John Breckinridge (U.S. Attorney General)

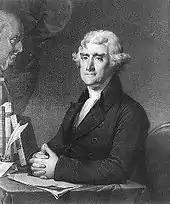
Thomas Jefferson composed the original Kentucky Resolutions.

Letters between Nicholas and Jefferson indicate a different series of events. In a letter dated October 4, 1798, Nicholas informed Jefferson that he had given "a copy of the resolutions you sent me" to Breckinridge, who would introduce them in Kentucky. The letter also indicated that this was a deviation from the original plan to deliver the draft to a legislator in North Carolina for introduction in the legislature there. Nicholas felt that recipient was too closely associated with Jefferson, risking his being discovered as the resolutions' author. According to Nicholas, Breckinridge wanted to discuss the draft with Jefferson, but Nicholas advised against the meeting, fearing it could implicate Jefferson. A subsequent letter from Jefferson expressed his approval of Nicholas' actions. Lowell Harrison notes that after Breckinridge left Virginia, his contacts with Jefferson were few until his election to the Senate in 1801. Harrison considered it unlikely that Jefferson was mistaken about a meeting between the two to discuss a matter as important as the resolutions, positing that Jefferson may have met separately with Breckinridge and Nicholas to discuss the resolutions, and that the meeting with Breckinridge was kept secret from Nicholas. Because of the uncertainty surrounding Breckinridge's activities in Virginia in 1798, the extent of his influence on Jefferson's original draft of the resolutions is unknown.